Newport, Wales

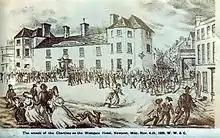
The attack on the Chartists by the Westgate Hotel, 4 November 1839

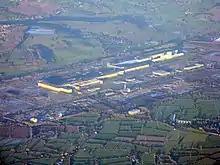
Llanwern steelworks

As the Industrial Revolution transformed Britain in the 19th century, the South Wales Valleys became key suppliers of coal from the South Wales Coalfield, and iron. These were transported down local rivers and the new canals to ports such as Newport, and Newport Docks grew rapidly as a result. Newport became one of the largest towns in Wales and the focus for the new industrial eastern valleys of South Wales. By 1830 Newport was Wales' leading coal port, and until the 1850s it was larger than Cardiff.